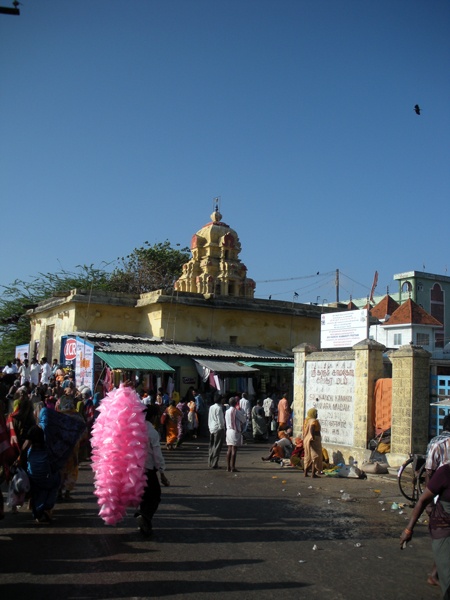
Near the bathing ghat, Rameswaram